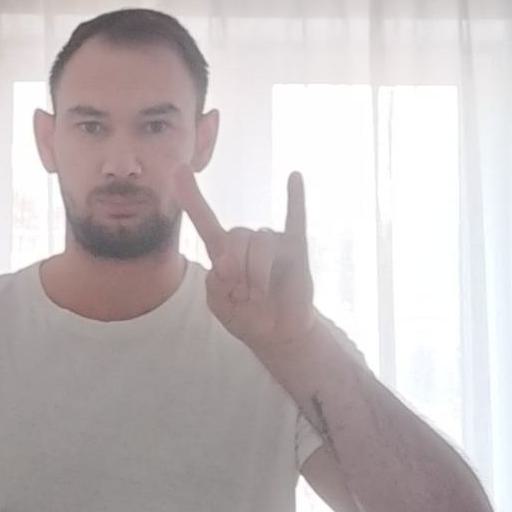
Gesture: rock